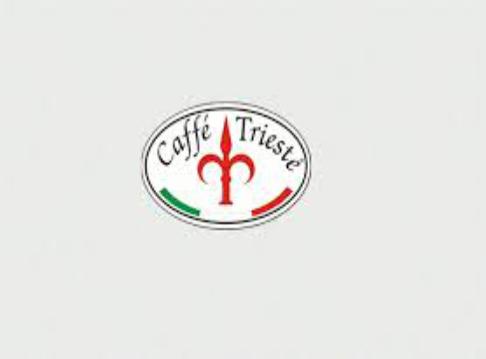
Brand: Caffe Trieste
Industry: Food